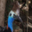
Label: bird